Schwarzbuch Kapitalismus

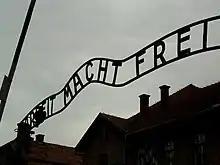
"Arbeit macht frei" – inhumane motto at the entrance gate of Auschwitz concentration camp – for Kurz, the embodiment of the ultimate consequence of "liberal ideology"

Governments managed to suppress inflation through drastic measures. In the end, this development resulted in the states violently discharging their debts with their citizens, leading to a significant increase in impoverishment. The subsequent boom of the so-called "Roaring Twenties" took place primarily in the realm of speculation, leading to an unprecedented wave of speculation in the stock and real estate markets. Numerous "stock artists" joined forces "to drive up the price of a particular stock."